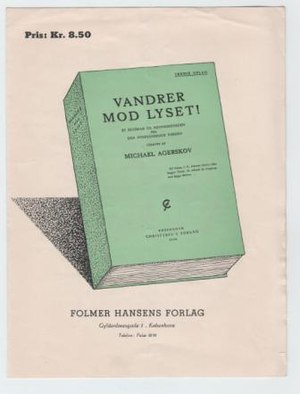
Vandrer mod Lyset!
1939-udgaven af Vandrer mod Lyset!
"Vandrer mod Lyset! er en udgivelse oprindeligt udgivet i København i 1920 af den danske lektor og forfatter, Michael Agerskov. Bogen indeholder en række tekster, der ifølge udgiverne er baseret på en række spiritisktiske sceaner med et medium. Ifølge udgivernes forord til bogen er denne blevet til, da mediet blev ""kontaktet af intelligenser fra den åndelige verden"", da ""man fra oversanselig side ønskede at gøre menneskeheden bekendt med en række forhold vedrørende dens oprindelse"".